Ed Neal

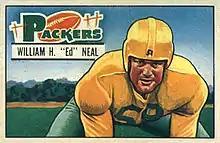
Neal on a 1951 Bowman football card

William Henry Edward Neal (December 31, 1918 – December 27, 1984) was an American professional football player who was a defensive tackle. He played seven seasons for both the Green Bay Packers and the Chicago Bears in the National Football League (NFL).